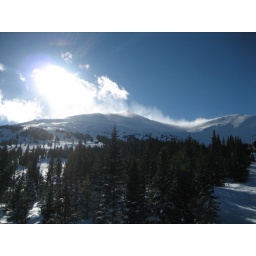
Sunny, busy Saturday with blue sky and highs in the 20s.  Busy, sunny, Saturday with highs in 20s.  Busy, sunny, Saturday with highs in 20s.